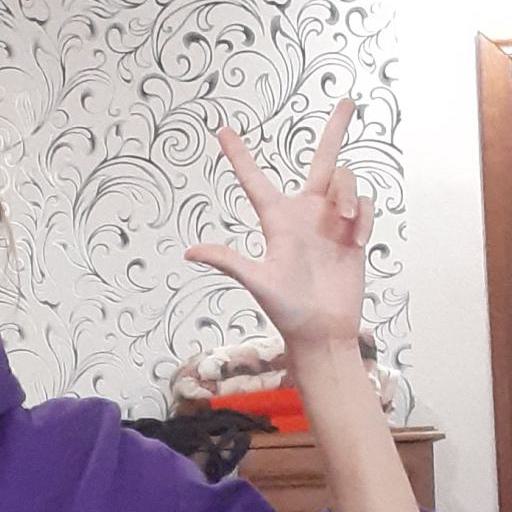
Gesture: three2